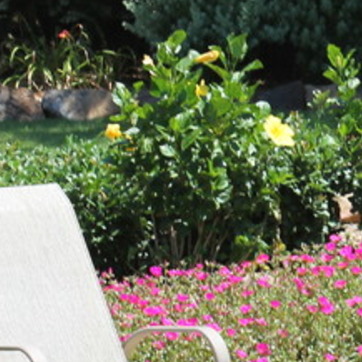
Material: foliage